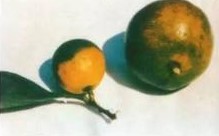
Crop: unknown
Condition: citrus_greening_disease